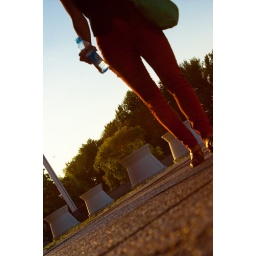
rose walks in orange